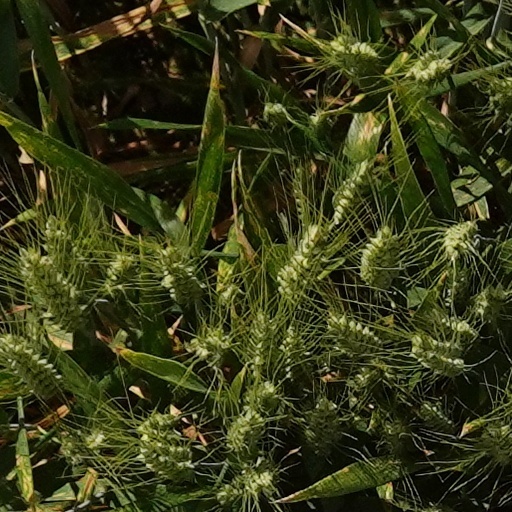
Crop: wheat